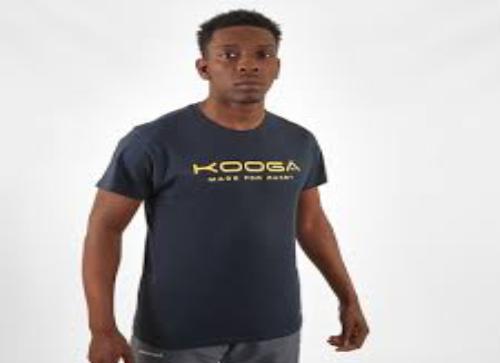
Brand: KooGa
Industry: Clothes